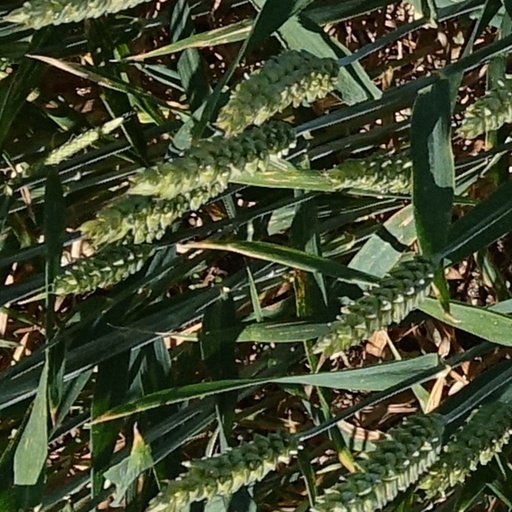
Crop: wheat